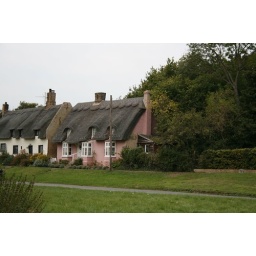
How or houses overlooking the river in Holywell